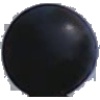
Label: Grape Blue 1